Princess Charlotte of Wales (1796–1817)

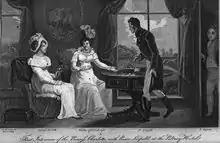
Artist's impression of the first meeting between Princess Charlotte (left) and Prince Leopold (in front of window, with Grand Duchess Catherine Pavlovna of Russia and the Russian Prince Nikolai Gagarin)

Negotiations over the marriage contract took several months, with Charlotte insisting that she not be required to leave Britain. The diplomats had no desire to see the two thrones united, and so the agreement stated that Britain would go to the couple's oldest son, while the second son would inherit the Netherlands; if there was only one son, the Netherlands would pass to the German branch of the House of Orange. Charlotte signed the marriage contract on 10 June 1814. Charlotte had become besotted with a Prussian prince whose identity is uncertain; according to Charles Greville, it was Prince Augustus, although historian Arthur Aspinall disagreed, thinking that her love interest was the younger Prince Frederick. At a party at the Pulteney Hotel in London, Charlotte met a lieutenant-general in the Russian cavalry, Prince Leopold of Saxe-Coburg-Saalfeld. Charlotte invited Leopold to call on her, an invitation he took up, remaining for three quarters of an hour, and writing a letter to the Prince Regent apologising for any indiscretion. This letter impressed George very much, although he did not consider the impoverished Leopold as a possible suitor for his daughter's hand.